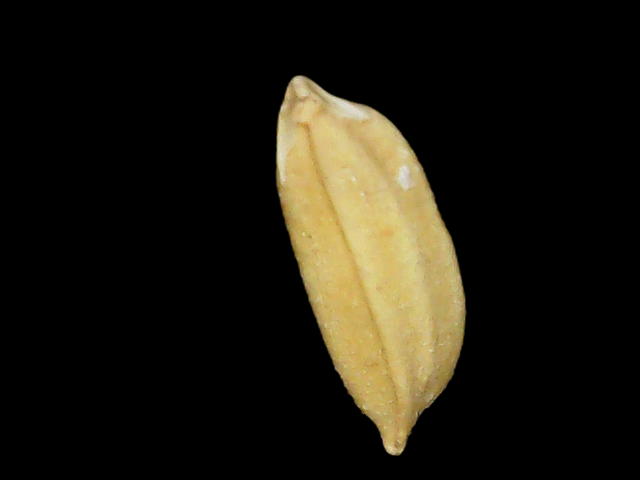
Rice variety: Binadhan24